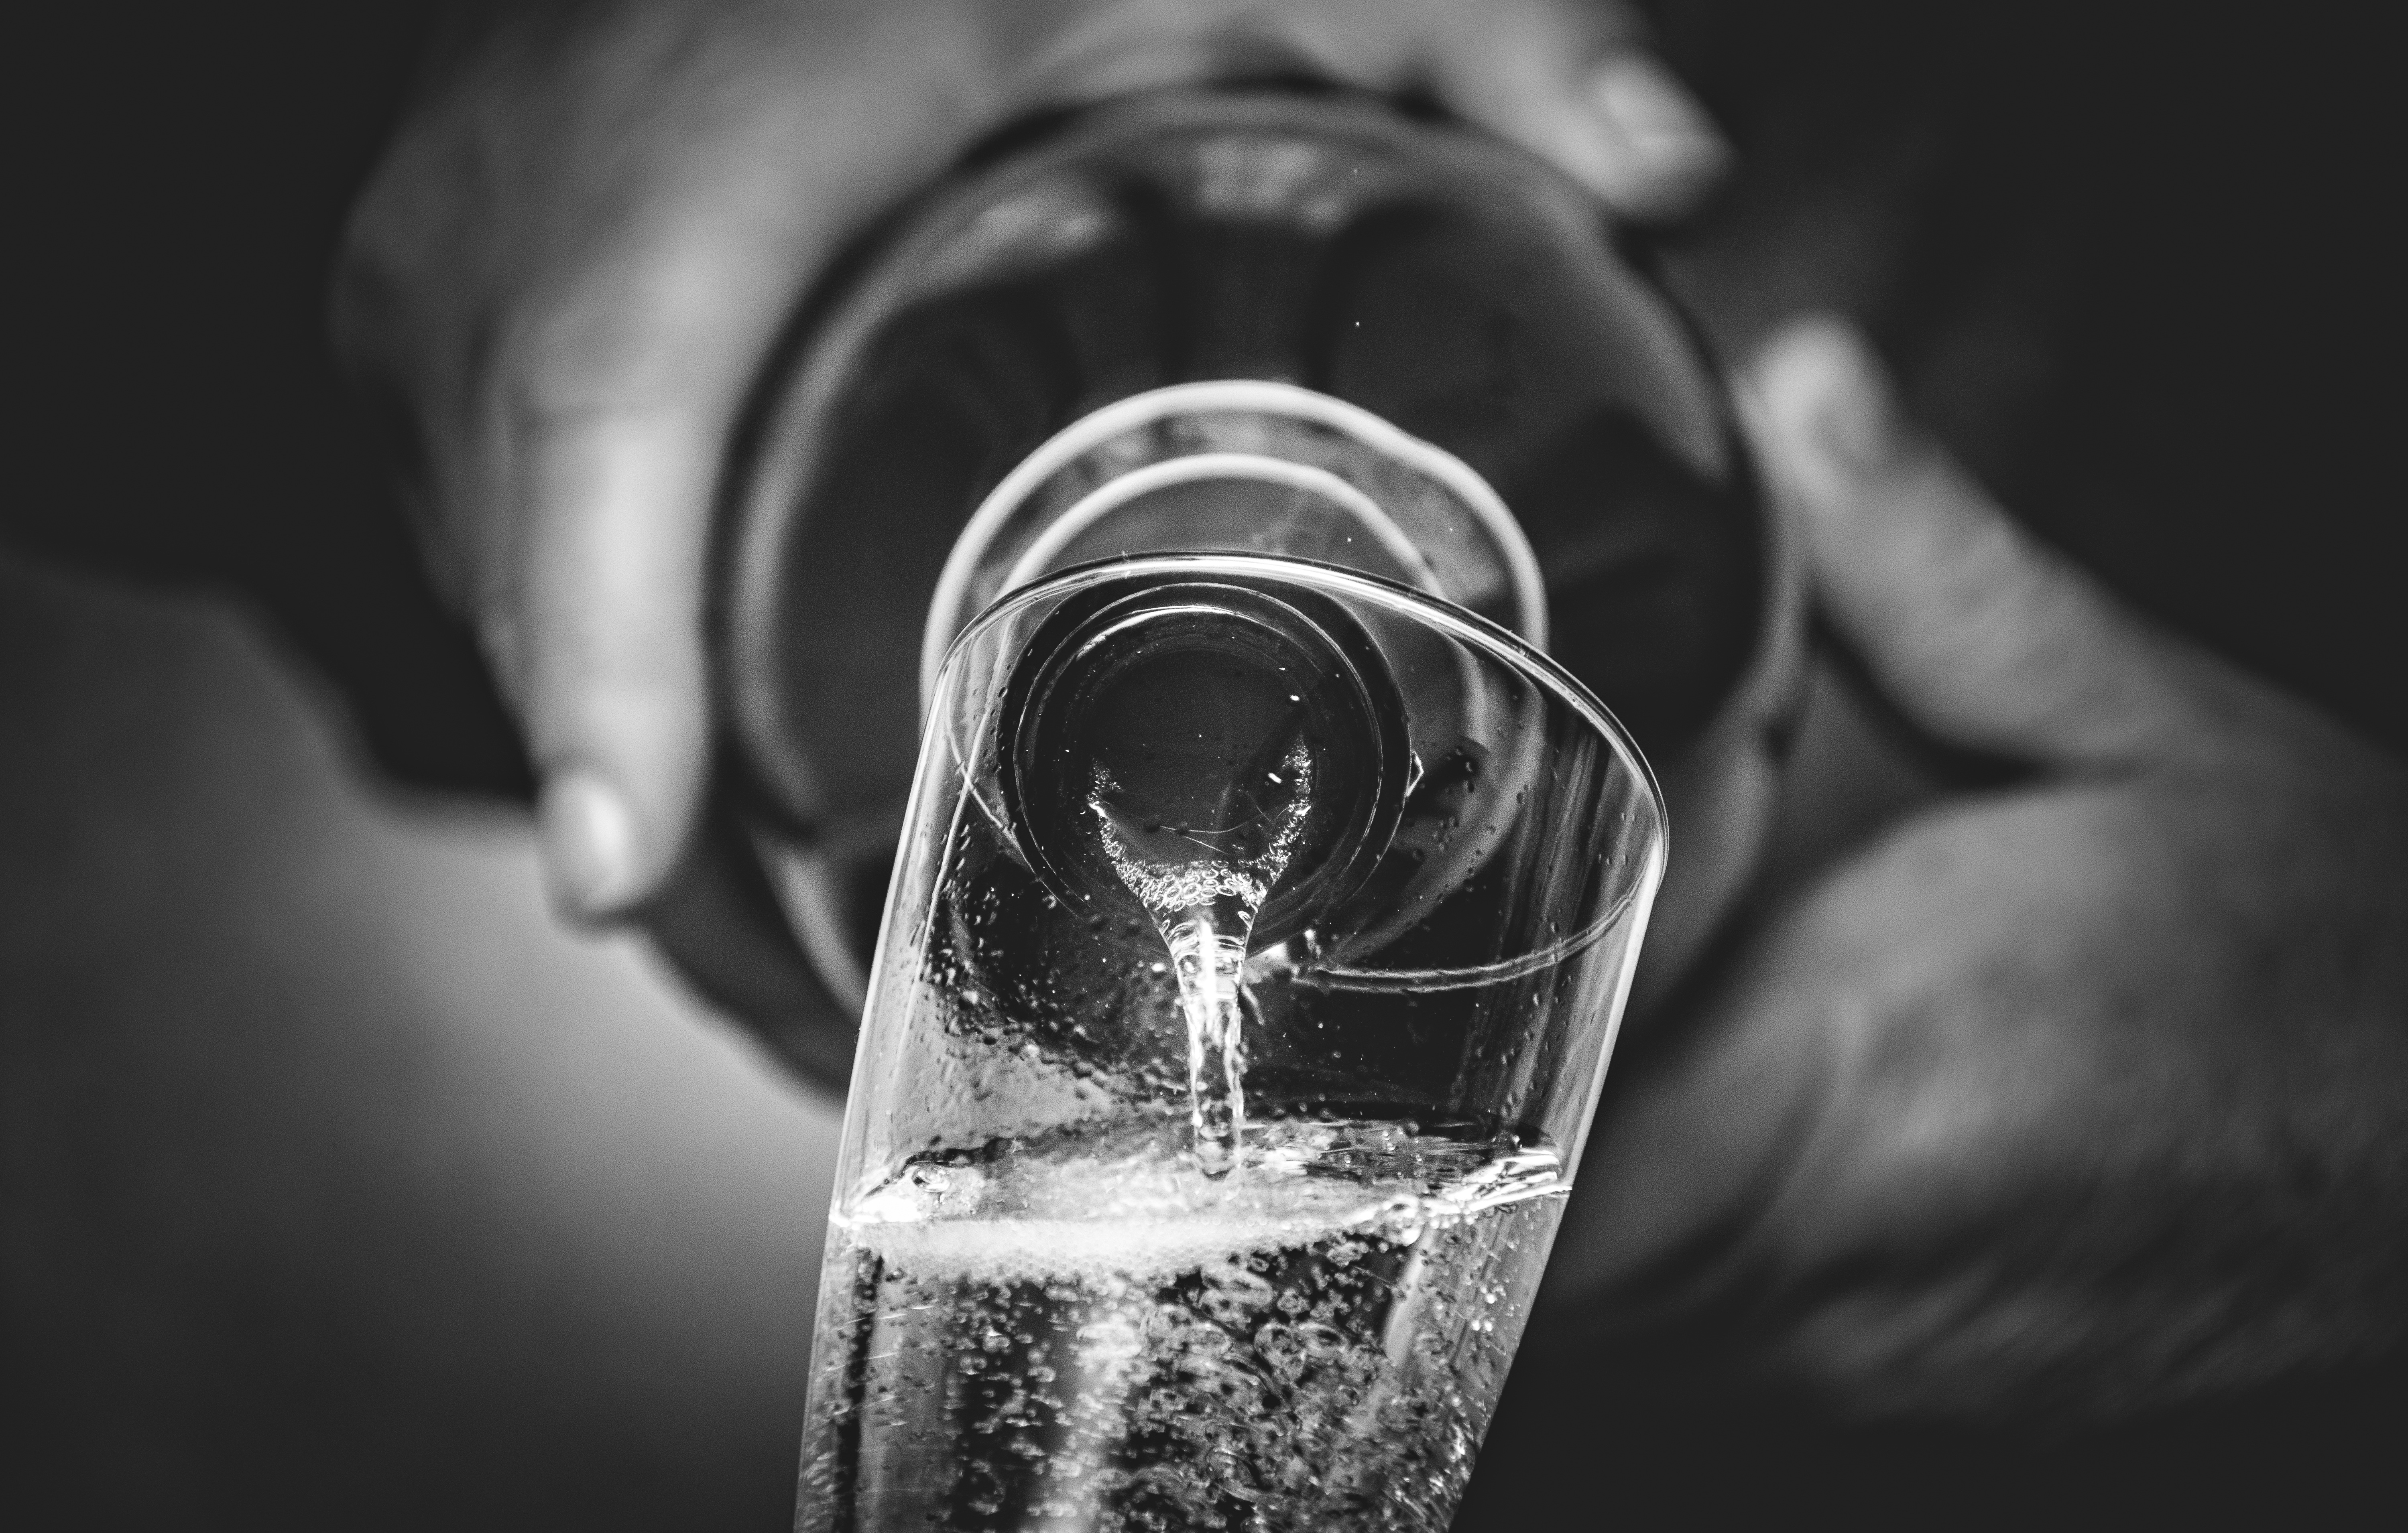
hand, light, black and white, wine, white, photography, glass, restaurant, drink, darkness, bottle, black, monochrome, eat, pour, close up, specialty, cork, happy, bottles, party, caps, gastronomy, feast, labels, campaign, aperitif, sparkling wine, macro photography, brindisi, still life photography, monochrome photography, prosecco, romantic dinner